KAA Gent

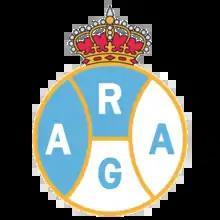
1914 logo of "La Gantoise"

In the last decade of the 19th century, organized football was introduced in Ghent. Different small teams were founded and some merged into Racing Club Gantois on 1 April 1899, which would later become the biggest challenger of KAA Gent. Only in 1900, a football section was founded by the students of the College of Melle, which is a place close to Ghent. The first president of the team was doctor Hector Priem. The games were played on the Carpentierplein, which was situated at the crossroads of the Kortrijksesteenweg, the Clementinalaan, the Oostendestraat and the Astridlaan. Initially, the colours black and white were chosen, but by 31 October 1900, when the team became an official member, the colours were changed to blue and white. On 15 November 1900, the first regular game was played, against Omnium Sporting Club. In January 1901, the team played against Racing Club Gantois, which was, at that time, the larger of the two. KAA Gent lost the game with 10–0. Nevertheless, at the end of the 19th century the team already became a member of the UBSSA (Union Belge des Sociétés de Sports Athlétiques or the Belgian Union of the Athletic Sports Society, and although Racing Club Gantois was the elder team in the city, KAA Gent would receive a lower matricule number than Racing Club, which would receive 11. In 1901 AA La Gantoise played its first games in the lower divisions.